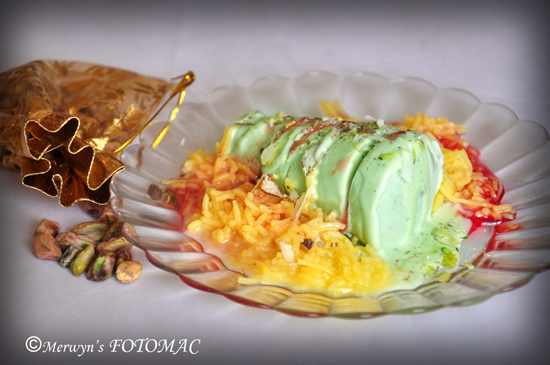
Dish: kulfi